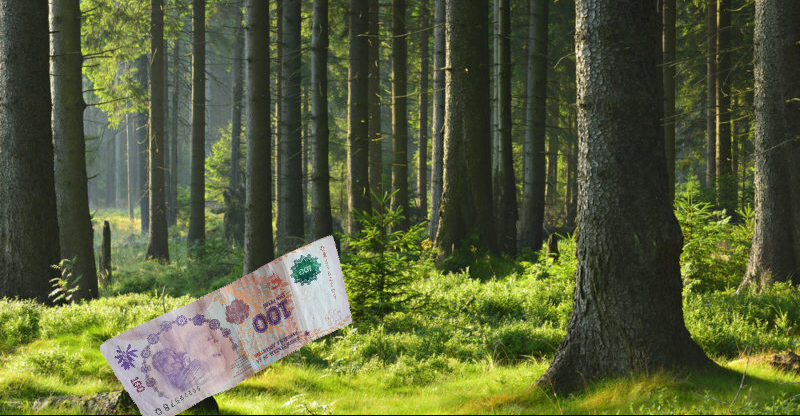
Denominación: 100